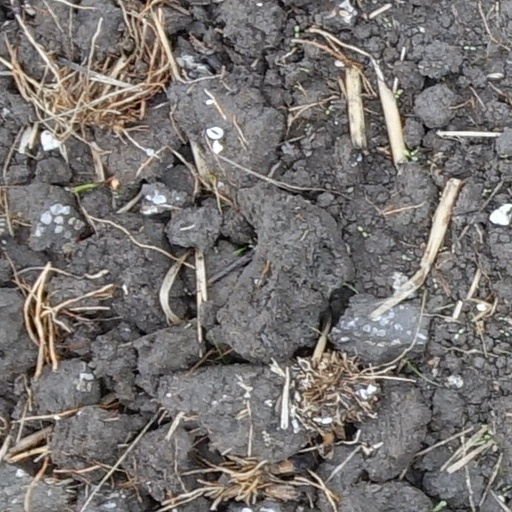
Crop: wheat